Portsmouth Harbour

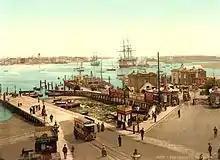
The lower end of Portsmouth harbour at the end of the 19th century

The mouth of the harbour provides access to the Solent. It is best known as the home of the Royal Navy, HMNB Portsmouth. Because of its strategic location on the south coast of England, protected by the natural defence of the Isle of Wight, it has since the Middle Ages been the home to England's (and later Britain's) navy. The narrow entrance, and the forts surrounding it gave it a considerable advantage of being virtually impregnable to attack from the sea. Before the fortifications were built the French burned Portsmouth in 1338. During the civil war parliamentary forces were able to carry out a successful cutting-out expedition within the harbour and capture the six-gunned "Henrietta Marie".